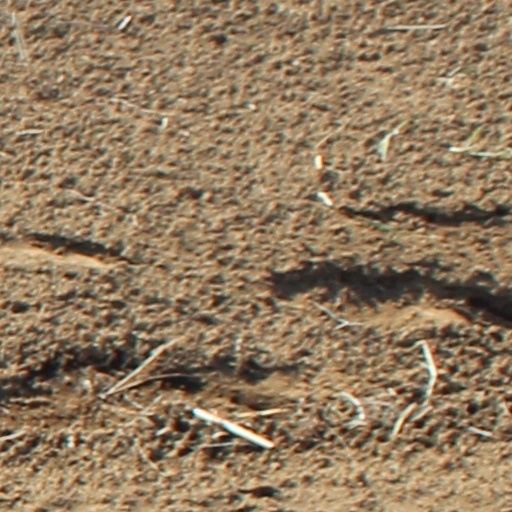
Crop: wheat